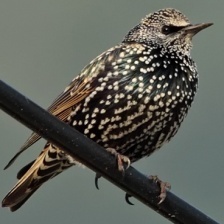
Species: COMMON STARLING
Scientific name: STURNUS VULGARIS